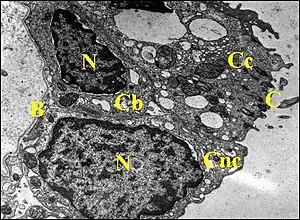
Epithélium normal de la caisse du tympan
L’histopathologie du cholestéatome est un outil décisif de diagnostic d'une « tumeur » ou plutôt d'une néoformation bénigne de l'oreille moyenne.